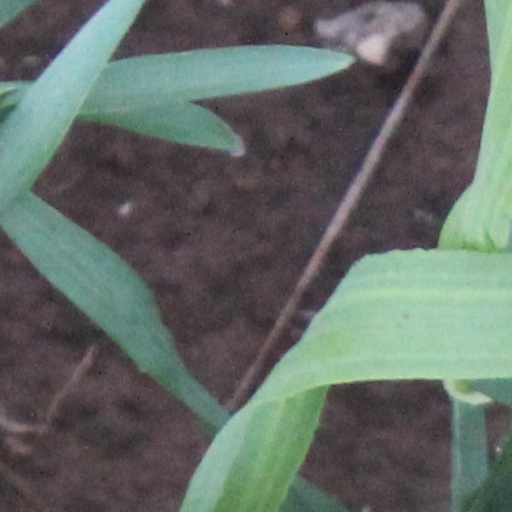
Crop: wheat